Monaco

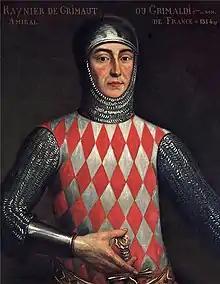
Rainier I, victor of the naval battle at Zierikzee and first sovereign Grimaldi ruler of Monaco

Following a grant of land from Emperor Henry VI in 1191, Monaco was refounded in 1215 as a colony of Genoa. Monaco was first ruled by a member of the House of Grimaldi in 1297, when Francesco Grimaldi, known as ""Malizia"" (translated from Italian either as "The Malicious One" or "The Cunning One"), and his men captured the fortress protecting the Rock of Monaco while dressed as Franciscan friars – a "monaco" in Italian – although this is a coincidence as the area was already known by this name.